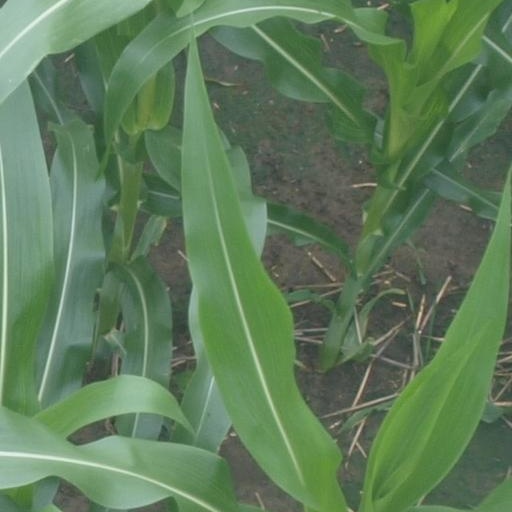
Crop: maize; corn